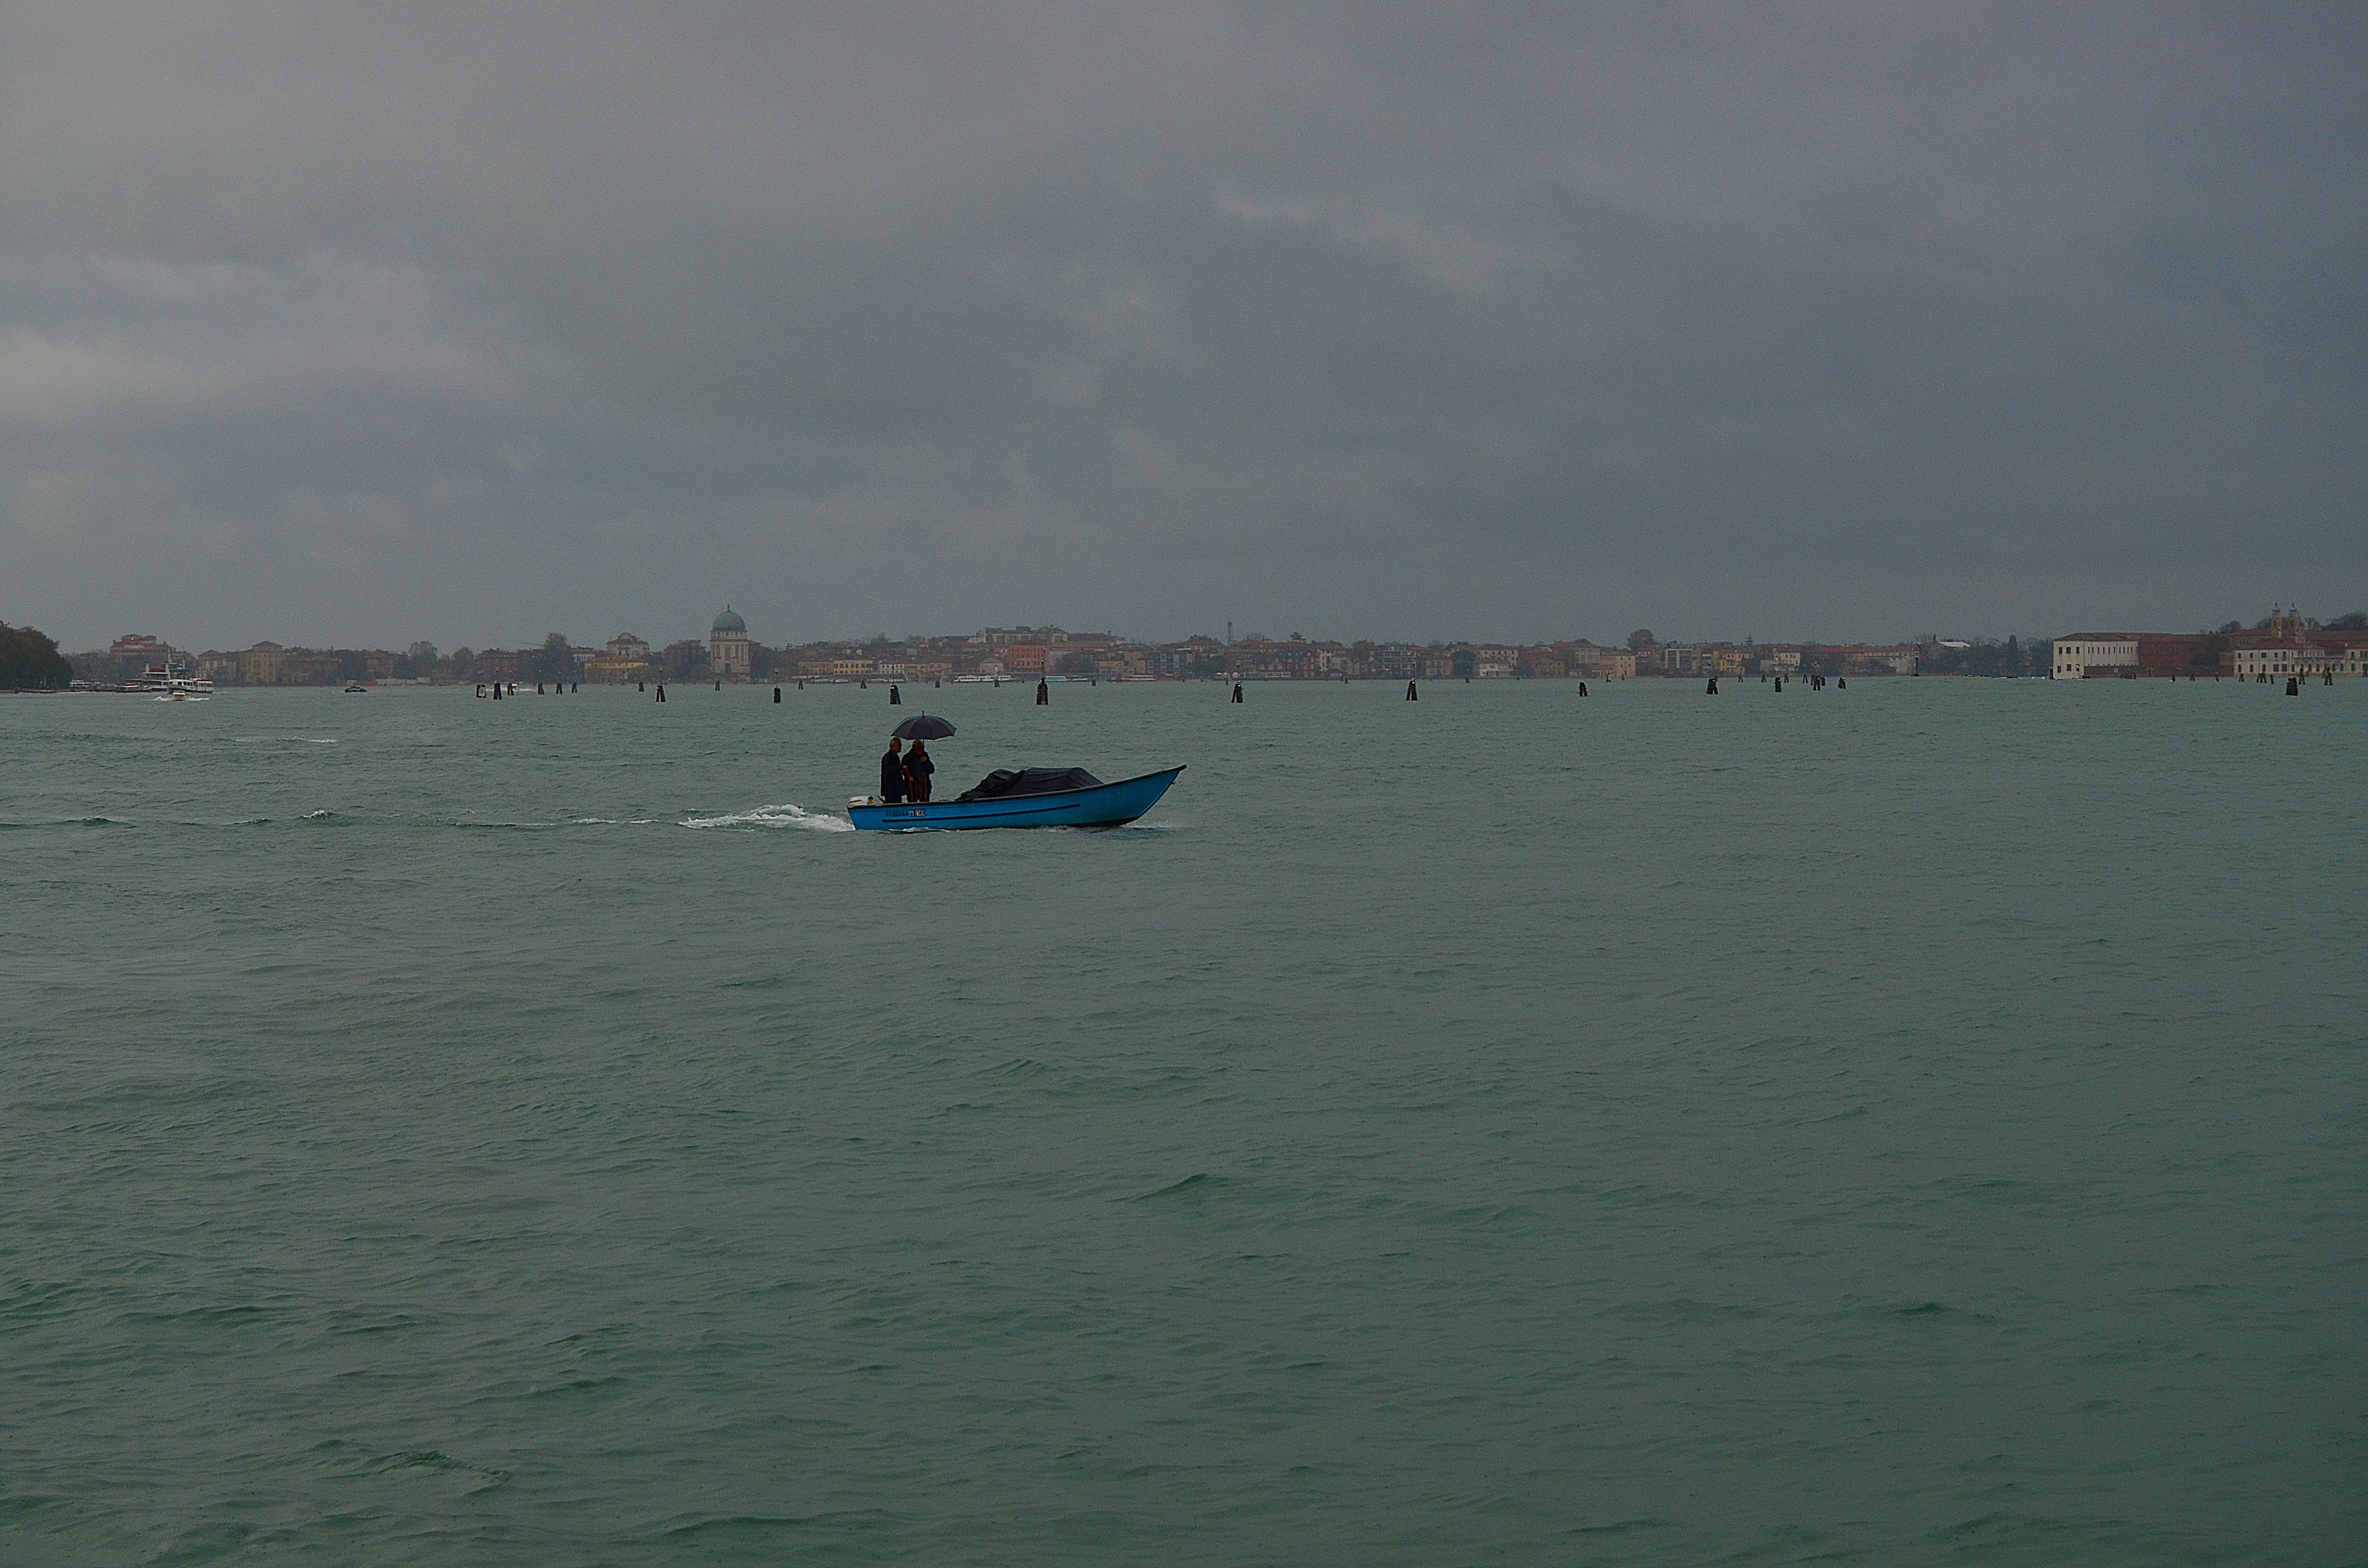
beach, sea, coast, water, boat, rain, wave, lake, vehicle, umbrella, bay, venice, kayak, boating, watercraft, channels, two in a boat